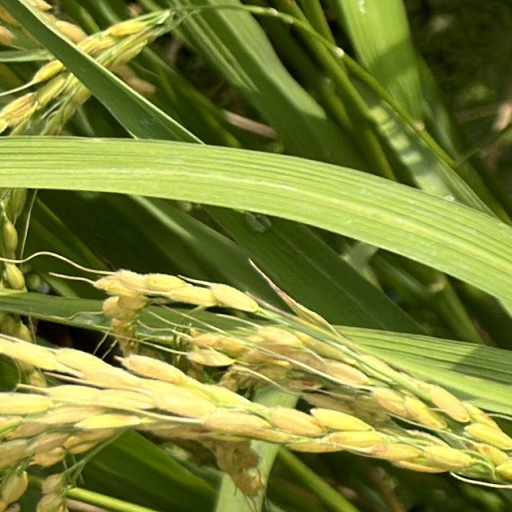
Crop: rice